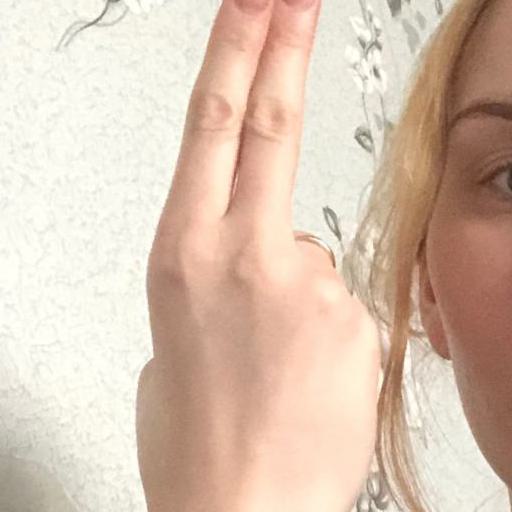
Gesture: two_up_inverted